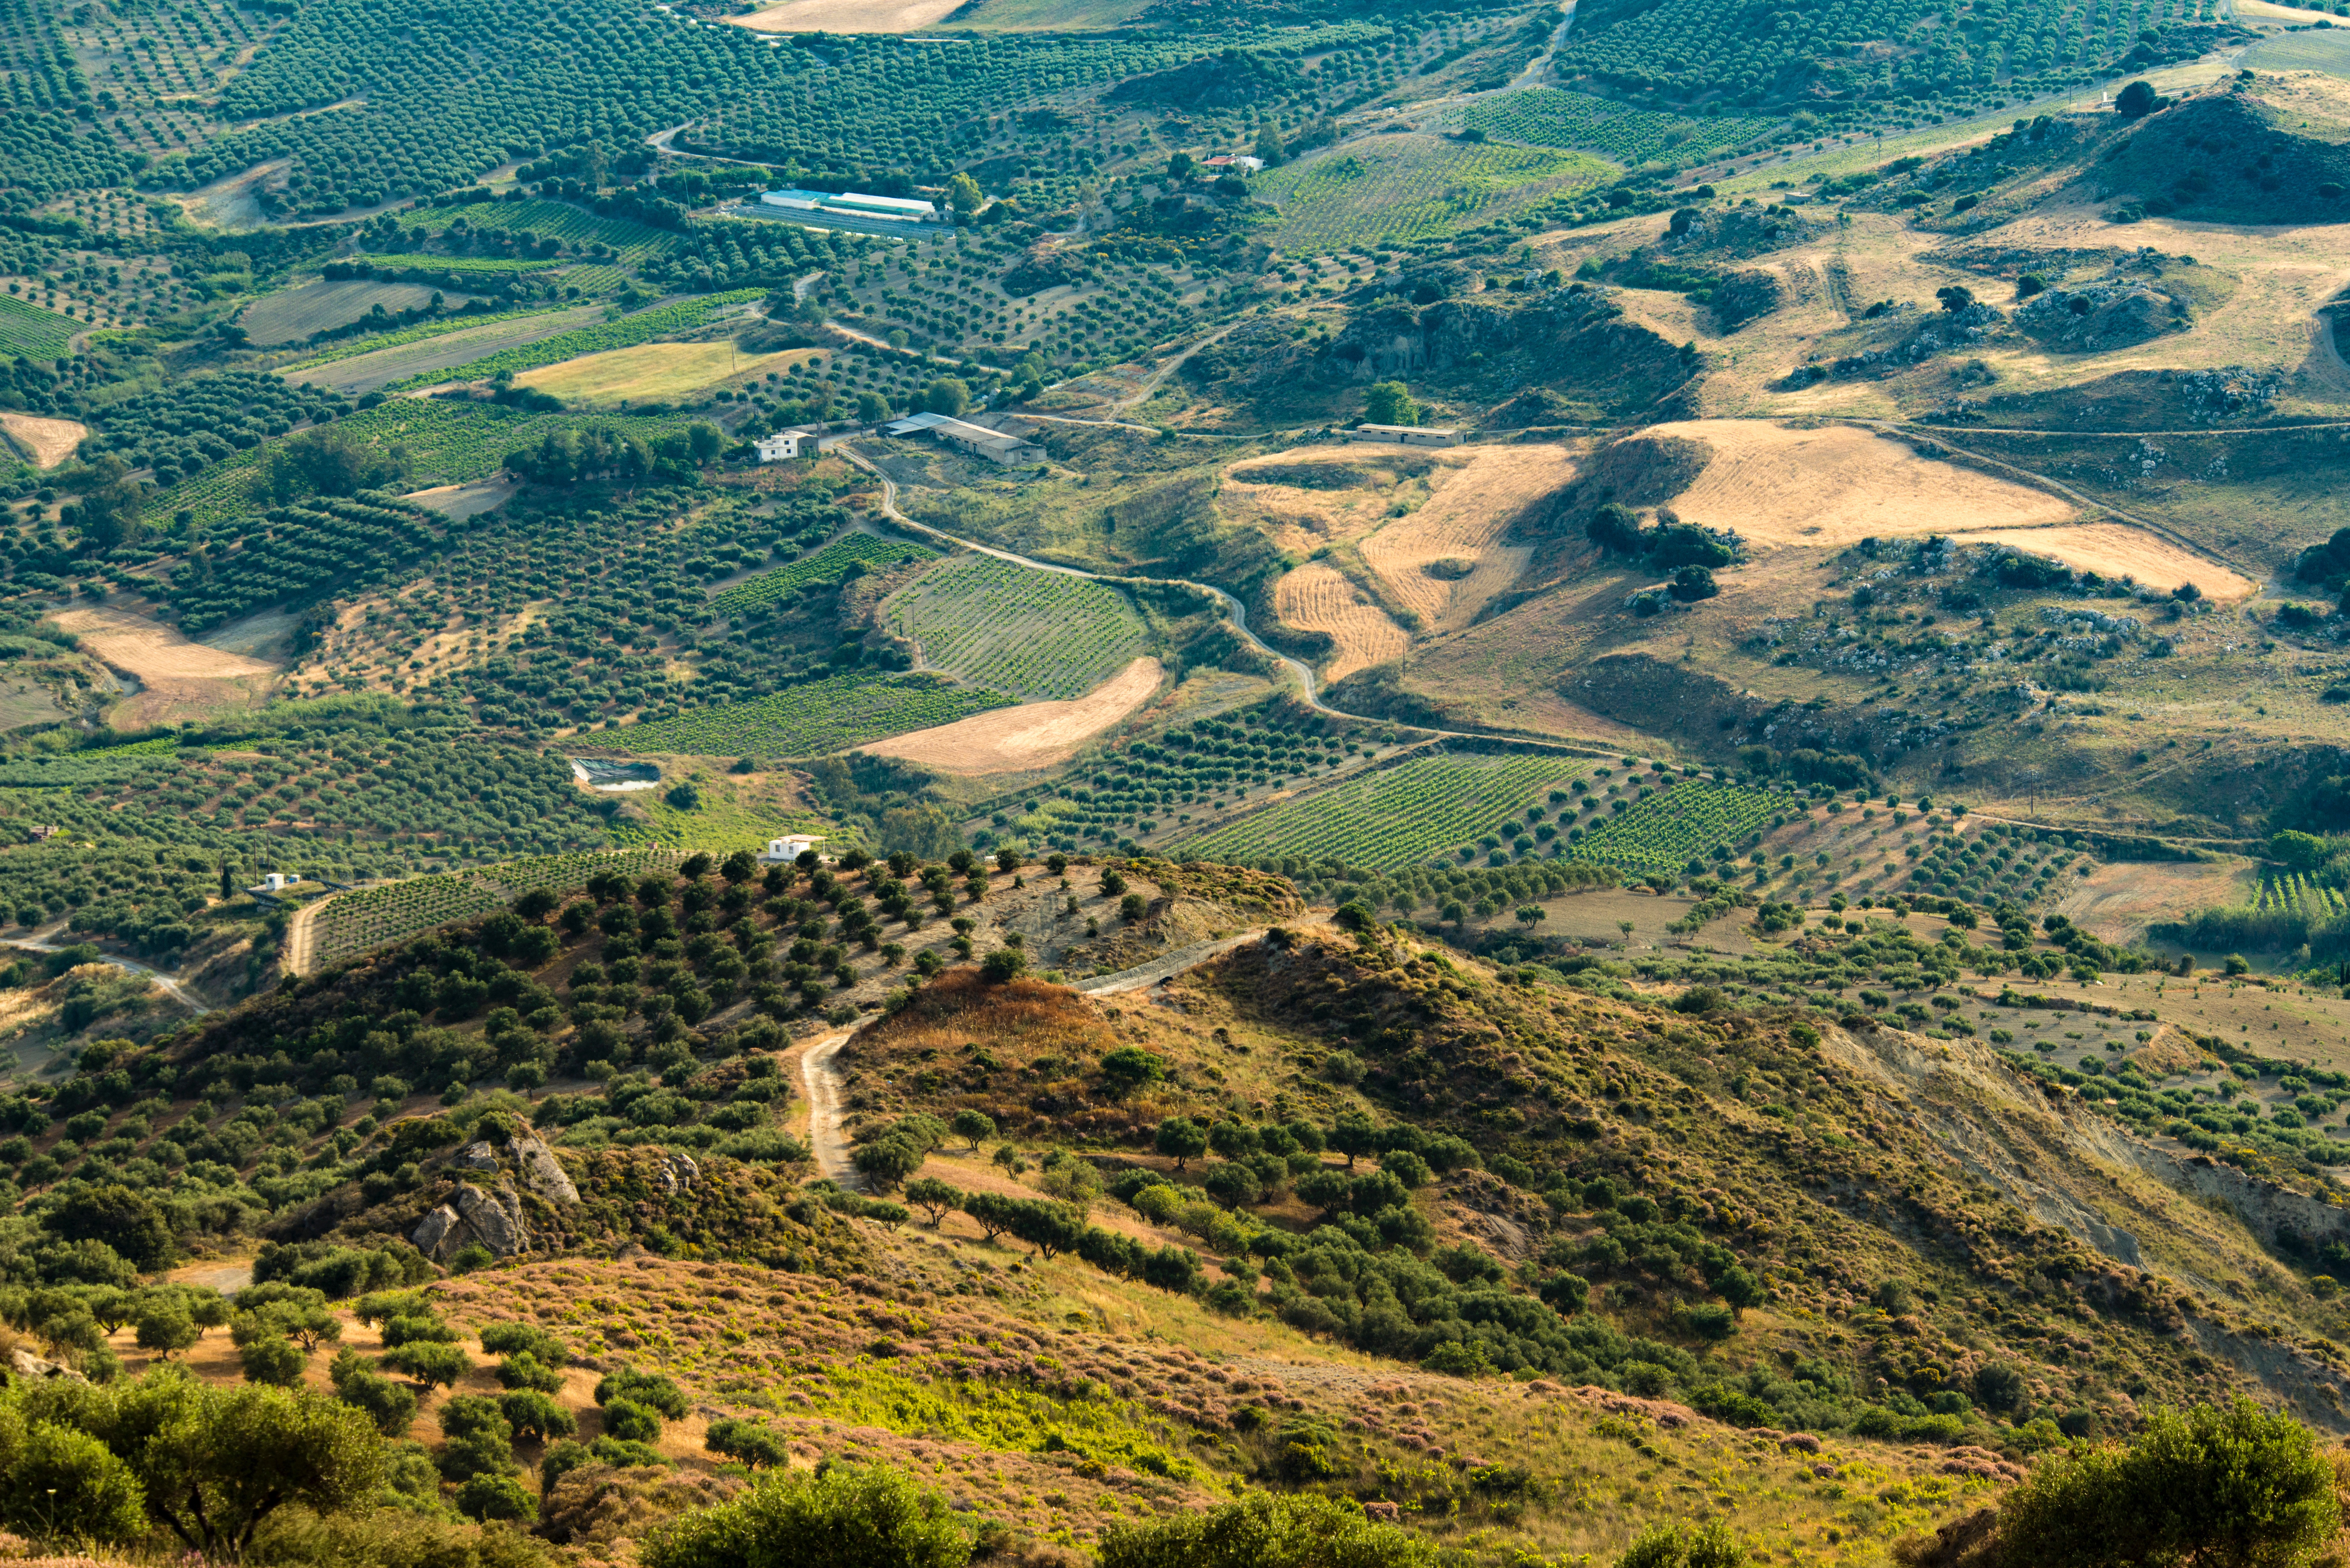
landscape, tree, mountain, field, photography, hill, valley, land, bush, soil, agriculture, plain, plateau, rural area, bird's eye view, aerial photography, mountain pass, geographical feature